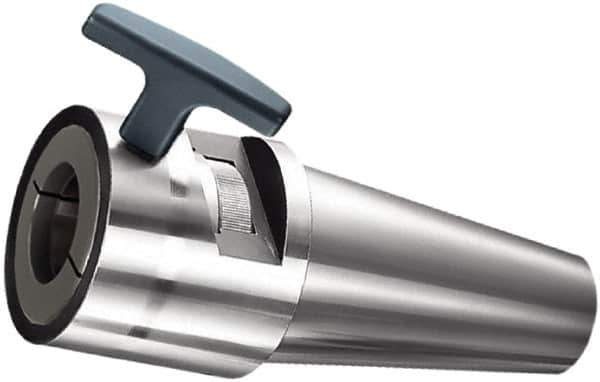
Guhring - SK50 Outside Taper, 80mm Hole Diam, Adapter
Item #: 53718623 Brand: Guhring Model #: 9043150501000 Exact Tooling IR#: 04 Product Specifications SK50 Outside Taper, 80mm Hole Diam, Adapter - Outside Taper Size SK50 Hole Diameter (mm) 80.00
Brand: Guhring
Category: Hardware > Tool Accessories > Drill & Screwdriver Accessories > Drill Chucks